Downtown Container Park

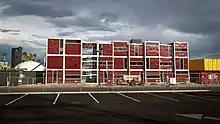
Construction in September 2013

It was determined that the Motel 6 would have been too costly to repurpose, so it was demolished in October 2012. That month, the Las Vegas City Council approved the Container Park and exempted it from a requirement stating that 250 parking spaces needed to be added. This led to concerns about a lack of parking in the area. Construction was underway at the end of 2012, and it lasted a little more than a year. One of the Container Park's focal points is a geodesic dome that projects various landscapes on its interior walls. The dome was constructed in April 2013.